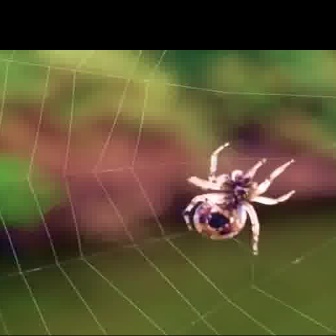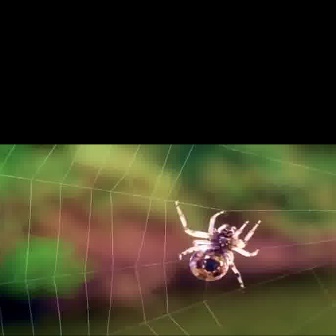
  Please identify the target specified by the bounding box [179,140,295,255] in the first image and locate it in the second image. Return the coordinates in [x_min,y_min,x_max,y_max] format.
Answer: [171,199,261,288]